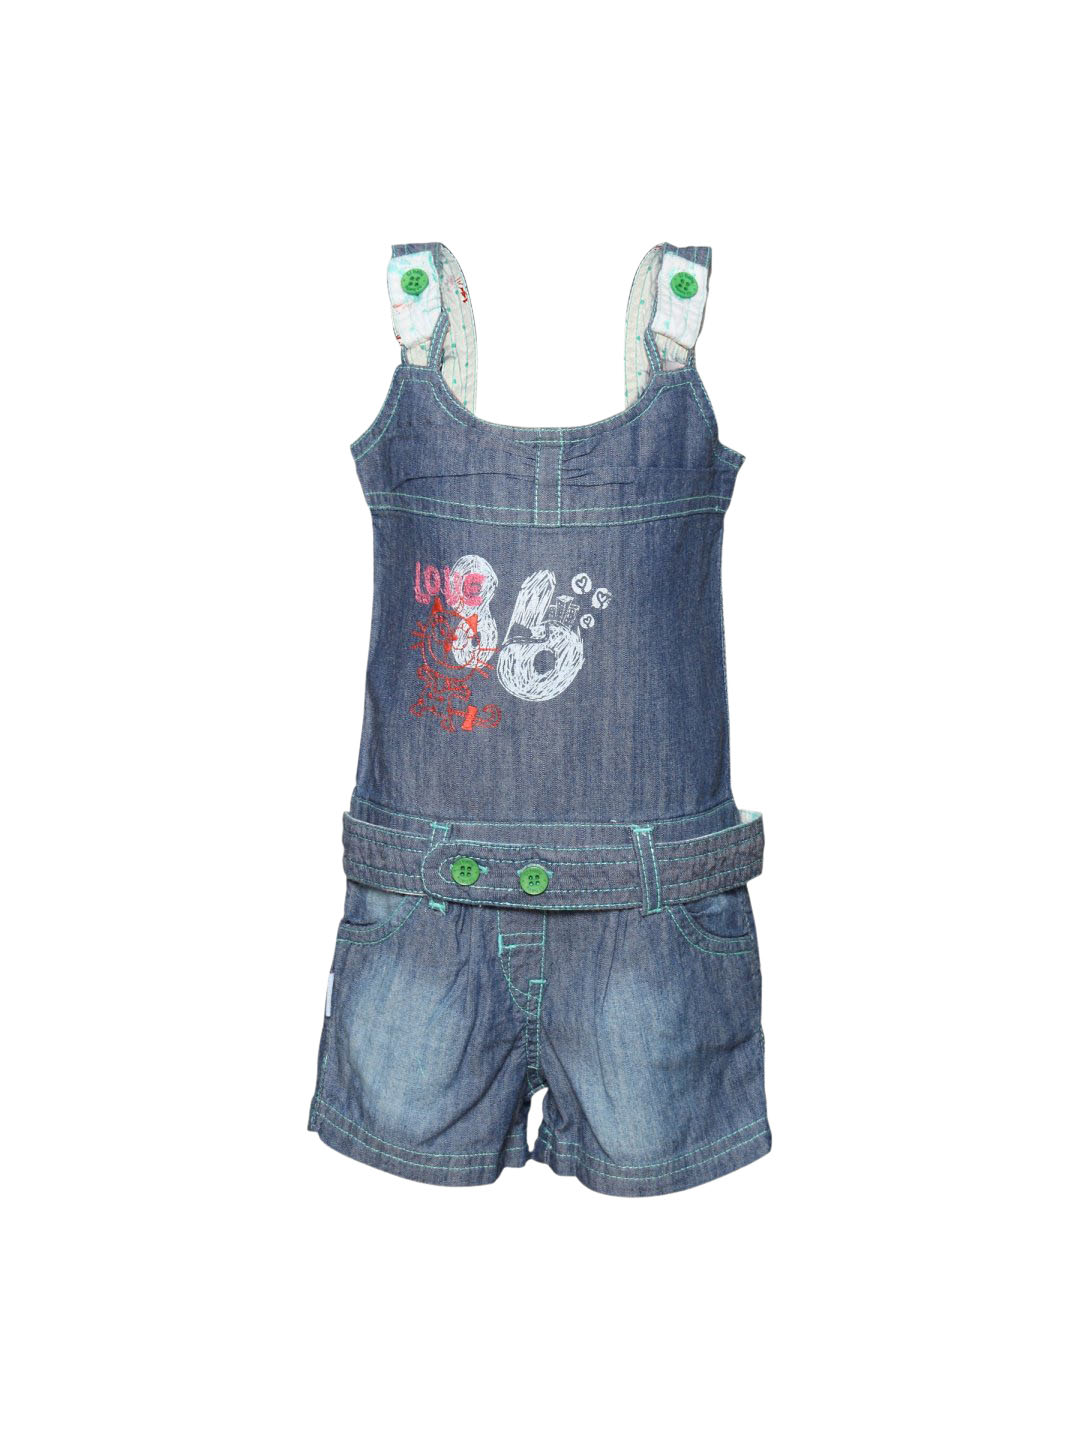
Gini and Jony Girl's Vanida Blue Dungree Infant Kidswear
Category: Apparel / Bottomwear / Skirts
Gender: Women
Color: Blue
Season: Summer 2011
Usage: Casual